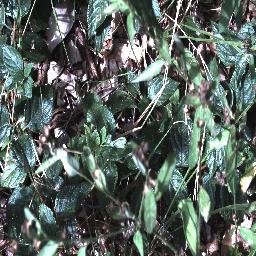
Label: lantana